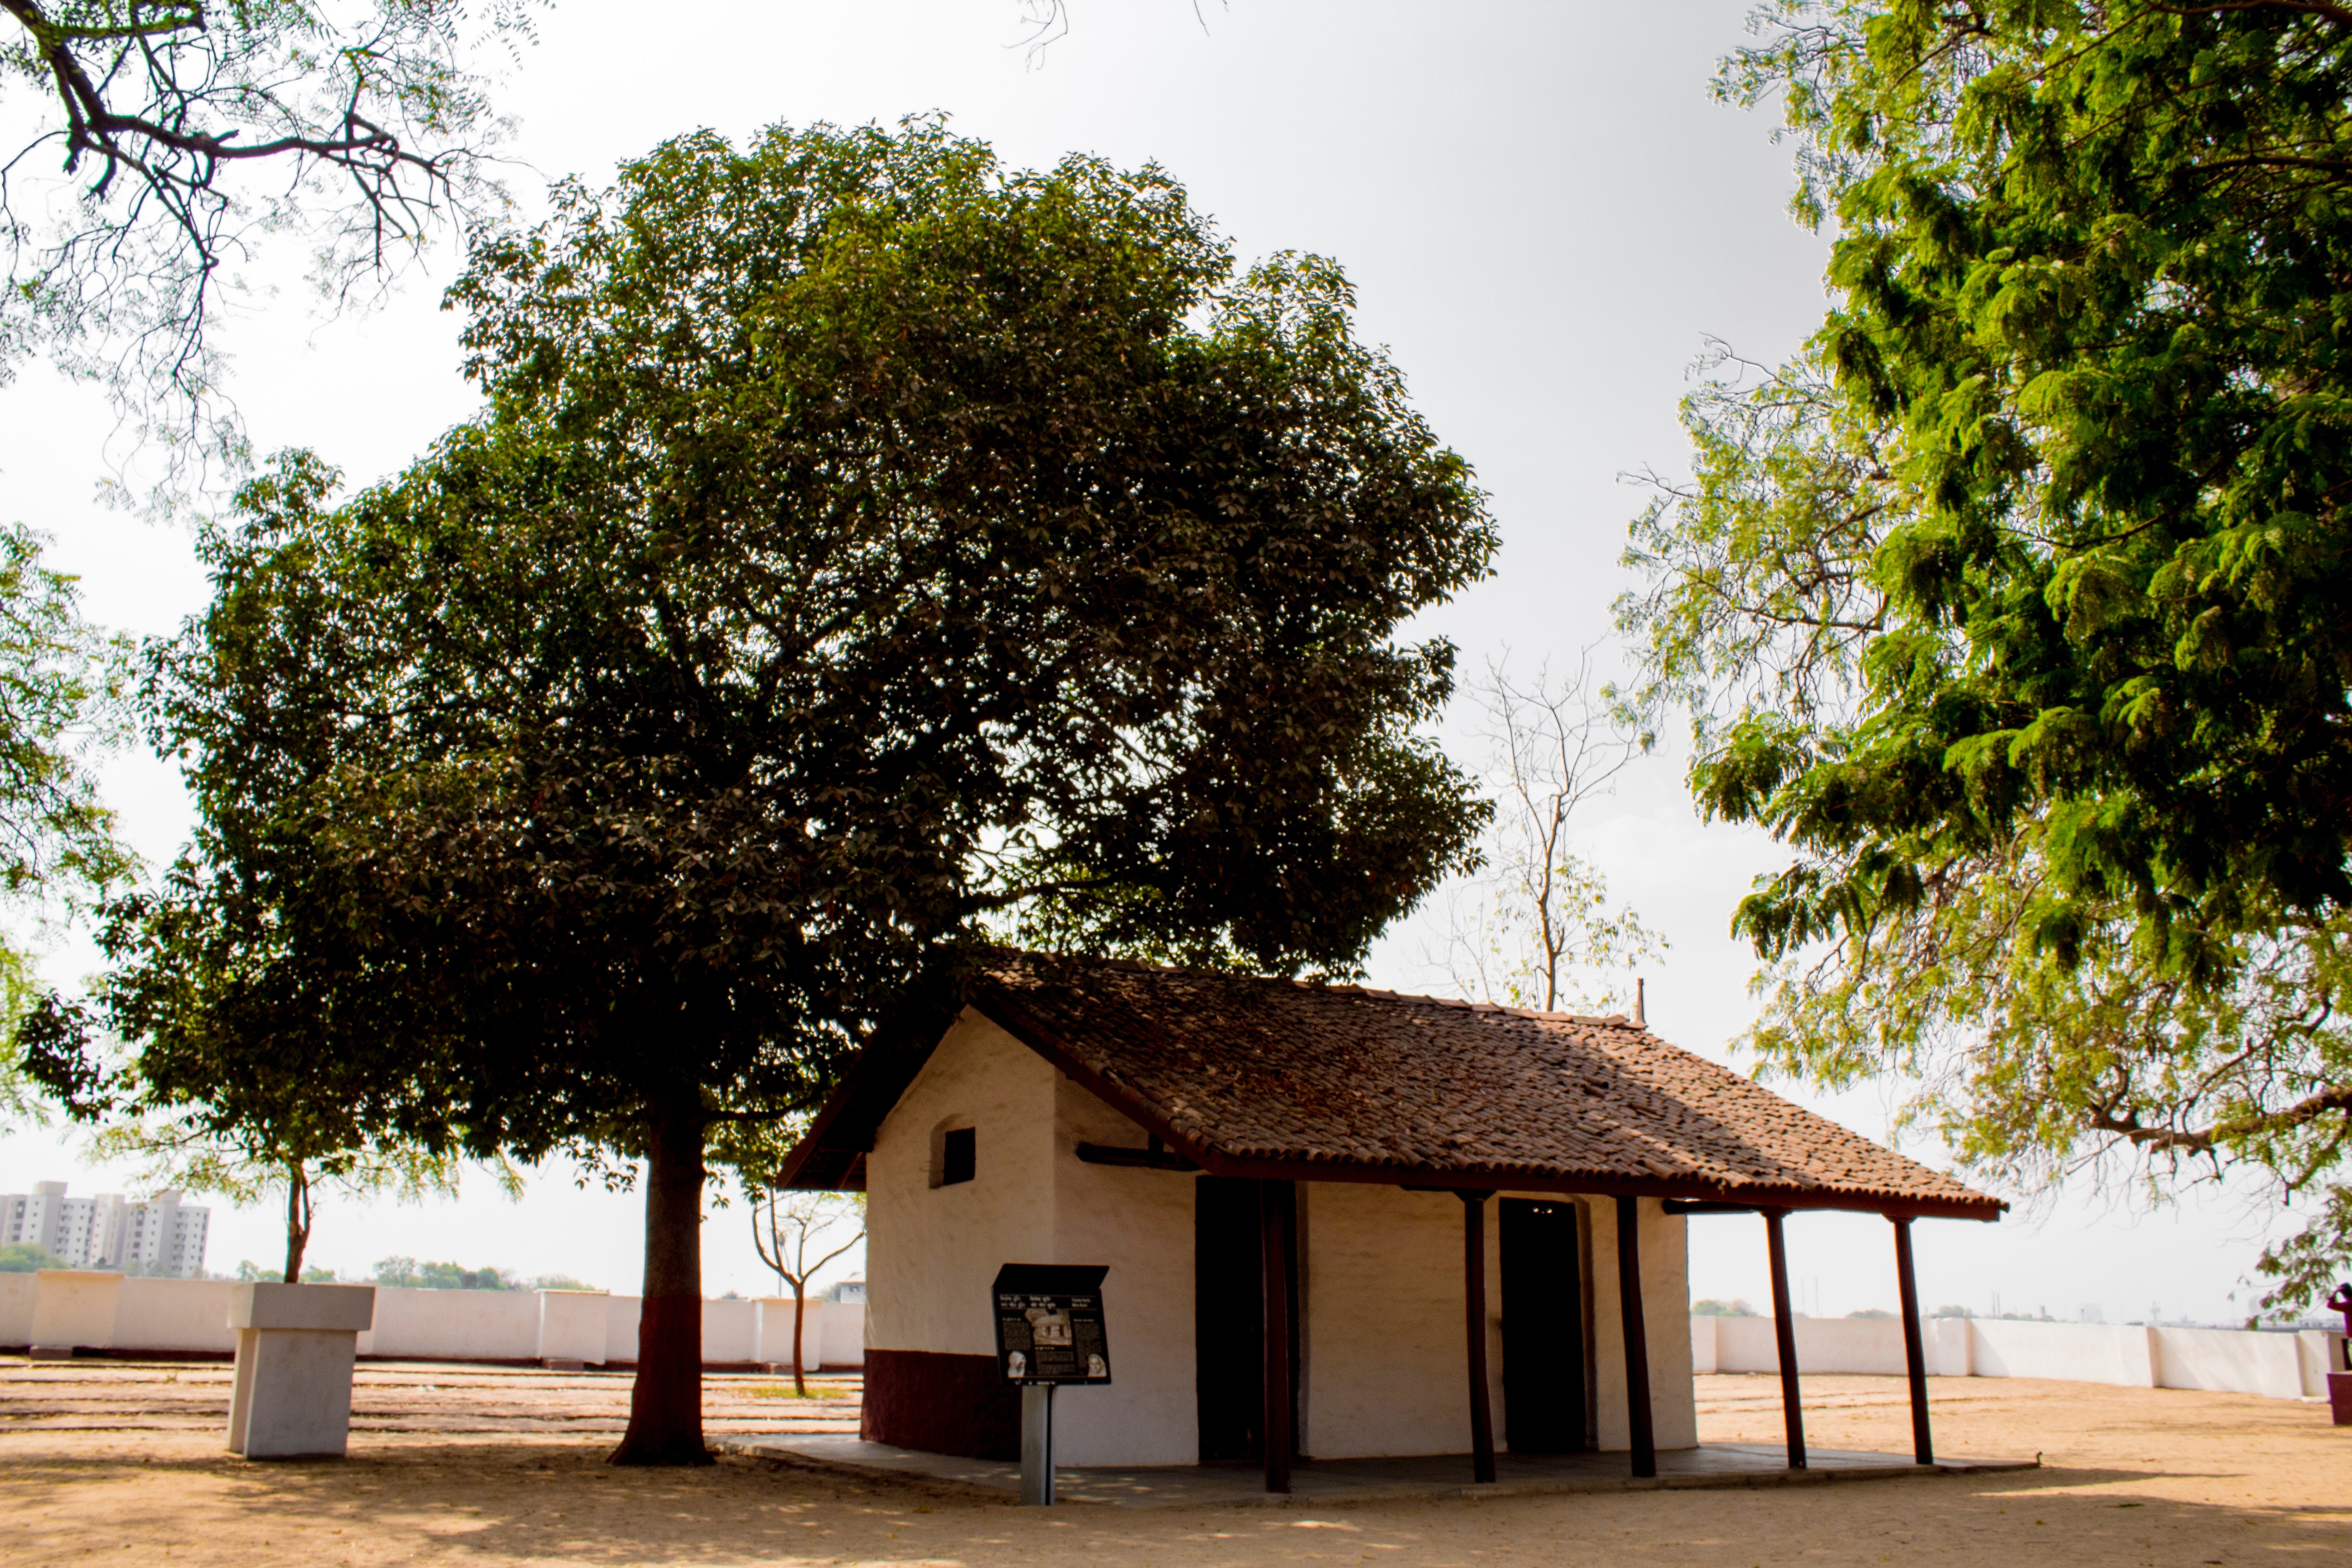
tree, house, property, building, woody plant, rural area, cottage, home, thatching, plant, architecture, hut, photography, roof, leisure, village, vacation, tourism, shade